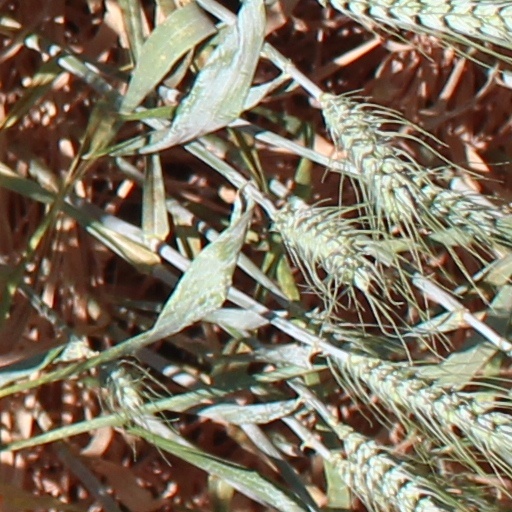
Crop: wheat